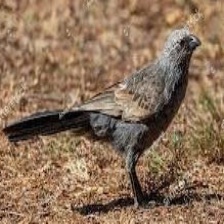
Species: APOSTLEBIRD
Scientific name: STRUTHIDEA CINEREA